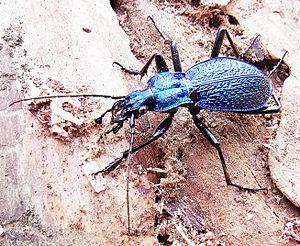
Carabus intricatus, le carabe embrouillé, est une espèce d'insectes coléoptères qui fait partie des plus gros carabes.